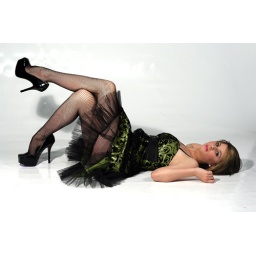
girl in green dress